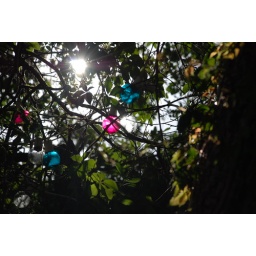
the pink and blue in the trees (Jess pointed out this shot)